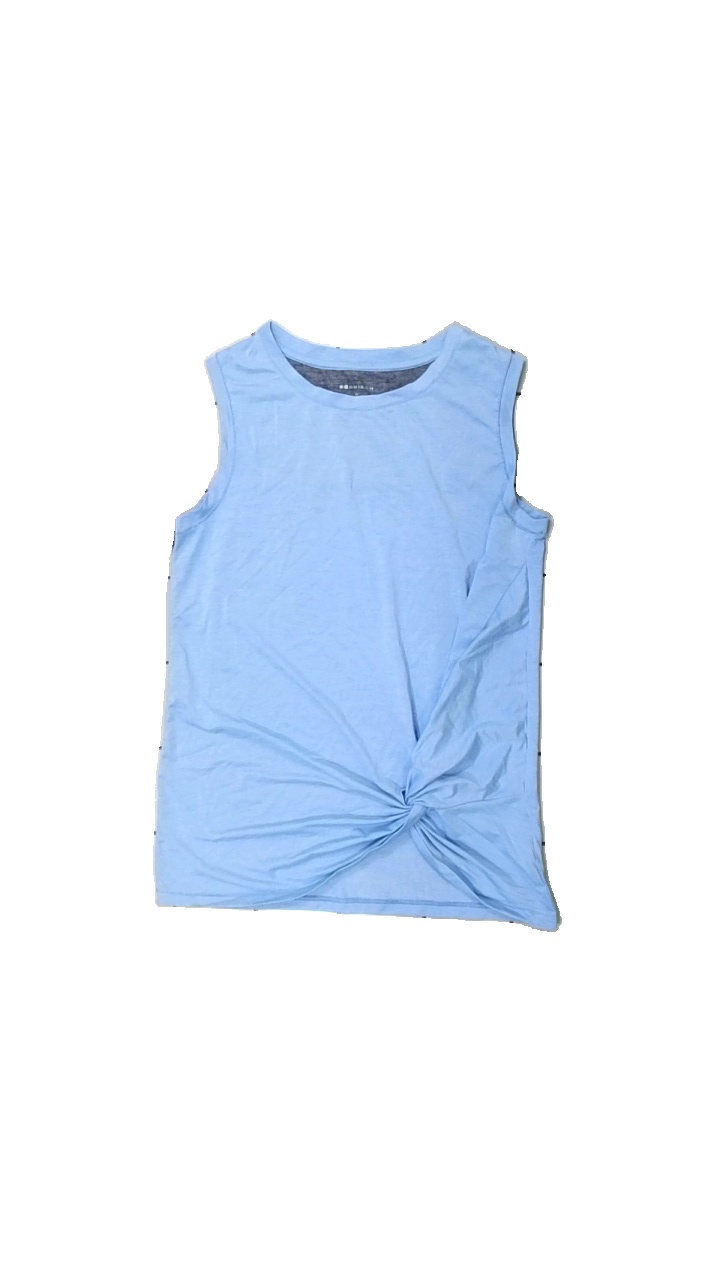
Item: Tank Top (Ladies)
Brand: Röhnish
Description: blått tränings linne med logga bak
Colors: Blue, Grey
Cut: Regular
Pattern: Logo print
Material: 67% nylone 33% polyester
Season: All
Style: Sports
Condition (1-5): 5
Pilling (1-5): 5
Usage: Reuse
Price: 50-100